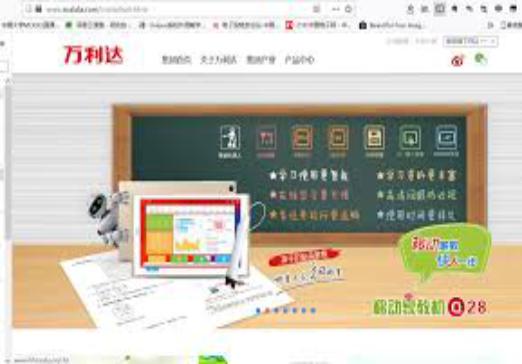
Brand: malata-1
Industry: Electronic